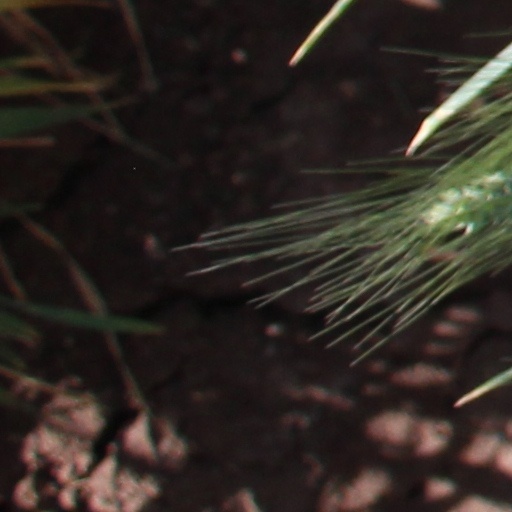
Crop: wheat